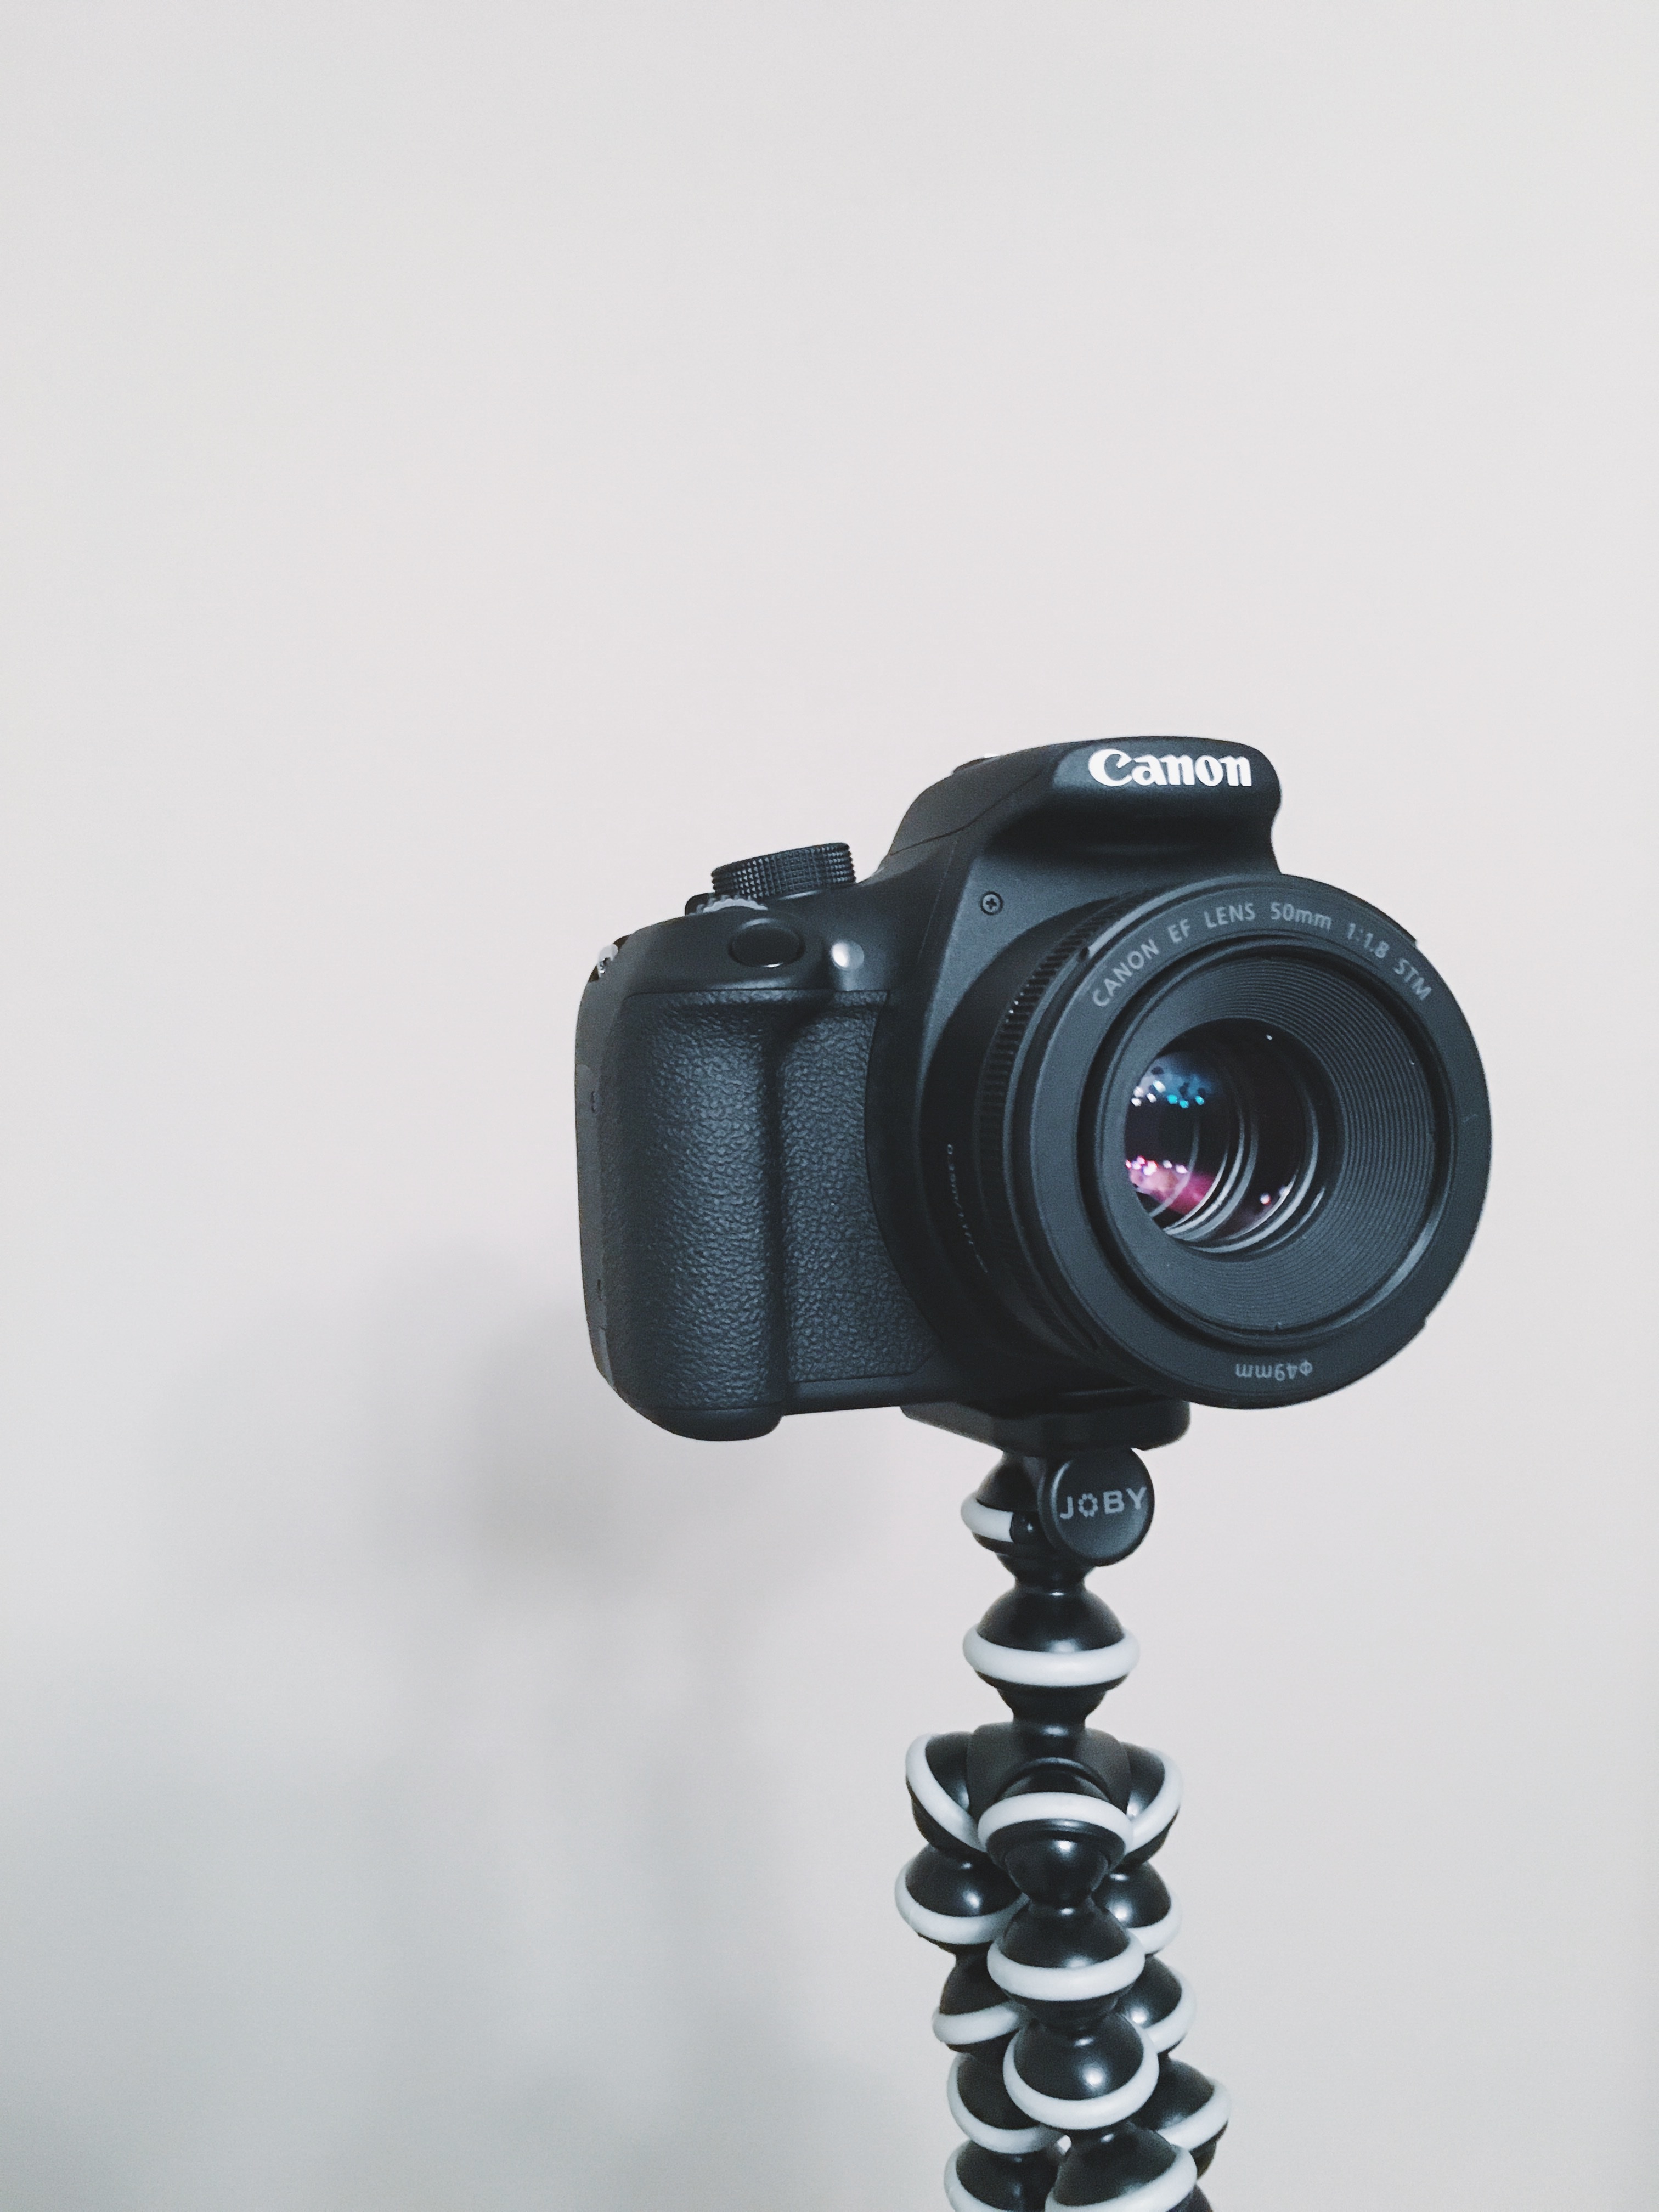
light, camera, product, digital camera, camera lens, single lens reflex camera, cameras optics, camera accessory